Toledo, Spain

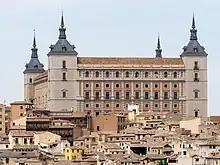
The Alcázar of Toledo

The metal-working industry has historically been Toledo's economic base, with a great tradition in the manufacturing of swords and knives and a significant production of razor blades, medical devices, and electrical products. ("The Toledo Blade", the American newspaper in Toledo's Ohio namesake city, is named in honor of the sword-making tradition.) Soap and toothpaste industries, flour milling, glass, and ceramics have also been important.